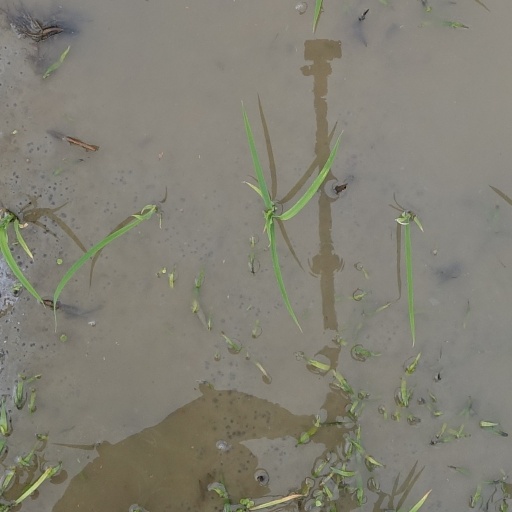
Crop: rice